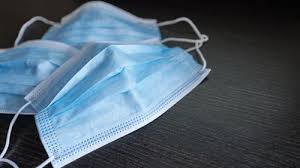
Waste category: trash